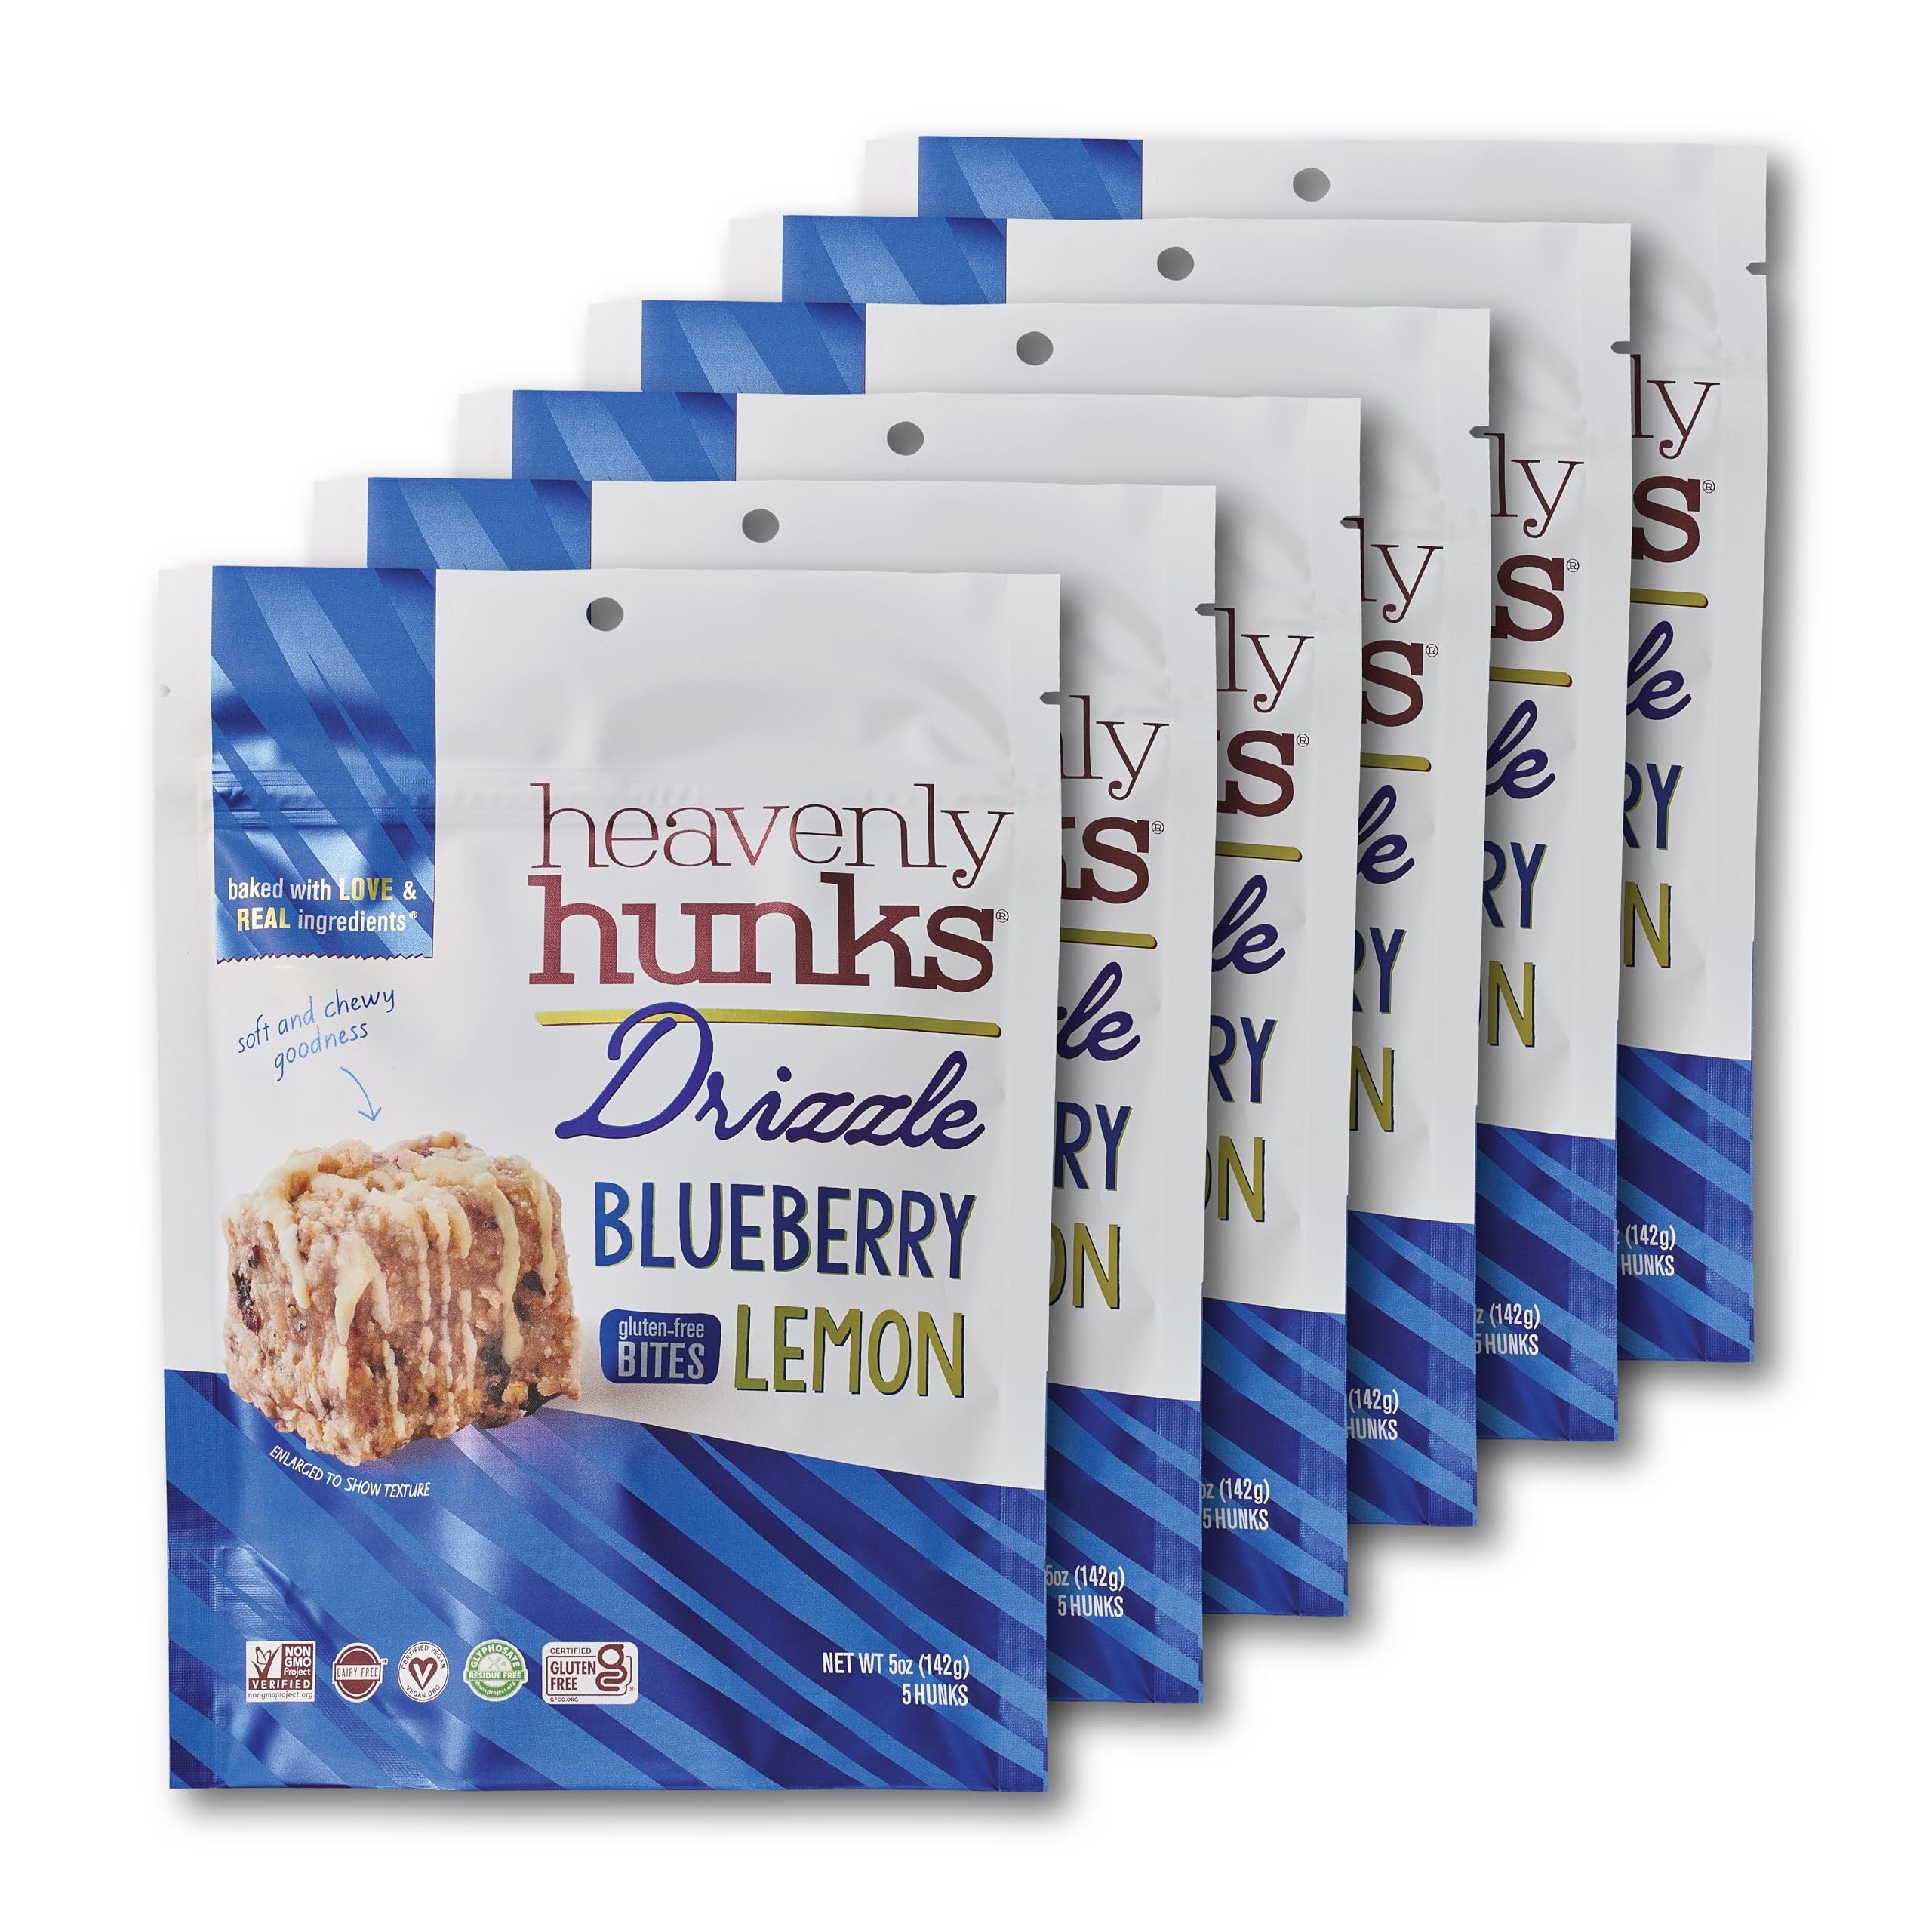
Item Name: Heavenly Hunks Blueberry Lemon Drizzle - 20oz bag
Bullet Point 1: RIDICULOUSLY AMAZING: Our vegan cookies are perfect for on-the-go snackers looking for a healthier and better for you option or a busy Mom on the go who needs easy kids snacks or some lactation cookies. Every soft baked bite will leave you wanting more
Bullet Point 2: GLUTEN FREE SNACKS: To our free-from families who feel difficult for desiring simple healthy snacks, we see you. No matter the snacking occasion (breakfast or dessert) and the snacker, we invite you to indulge in our dairy free snacks without the sacrifice
Bullet Point 3: REAL INGREDIENTS: Our gluten-free, vegan and non-GMO snacks are made with ingredients that you can trust like whole-rolled oats, coconut shreds, blueberries and a lemon drizzle. To ingredient checkers and claim seekers – we’ve got you
Bullet Point 4: TREATED LIKE FAMILY: Our Heavenly Hunks healthy cookies are always made with fresh ingredients that you can pronounce and find in your own kitchen. Share our soft cookies in homemade moments with your loved ones but leave the baking to us
Bullet Point 5: BAKED WITH LOVE: In our Heavenly Hunks kitchen we create with you in mind. We will always be transparent with what goes into our ridiculously amazing hunks. Our cookie hunks are always baked with LOVE & REAL ingredients, from our family to yours
Product Description: <p>Heavenly Hunks Ridiculously Amazing Cookies. Experience pure heavenly delight with our irresistible Cookies. The simply irresistible bites, with gluten-free rolled oats will satisfy your sweet tooth. A portable and bite-sized treat for on-the-go snacking. Not only do these cookies taste amazing, but they are lactose-free, gluten-free, vegan, non-GMO, and made with love from real, wholesome ingredients. We don’t use any ingredients you couldn't find in your own kitchen. Say goodbye to worry as you indulge in these treats that are free from additives. Share the joy with your loved ones, knowing that our cookies are crafted with care and cater to various dietary preferences. Quality, honesty and integrity are at the center of every hunk. Whether you're enjoying them as an on-the-go snack, a midday pick-me-up or a dessert, Heavenly Hunks Cookies are sure to satisfy your cravings and leave you wanting more. These ridiculously amazing treats are a true delight for cookie enthusiasts of all ages. We understand the importance of family, which is why our cookies are created with your loved ones in mind. Our seven most loved flavors are: Oatmeal Chocolate Chip, Oatmeal White Chip, Peanut Butter Chocolate, Cranberry White Chip, Organic Oatmeal Dark Chocolate, Birthday Cake and Almond Butter Chocolate, ensuring there's something for everyone. So go ahead, treat yourself to a delicious indulgence.</p>
Value: 20.0
Unit: Ounce

Price: 14.07